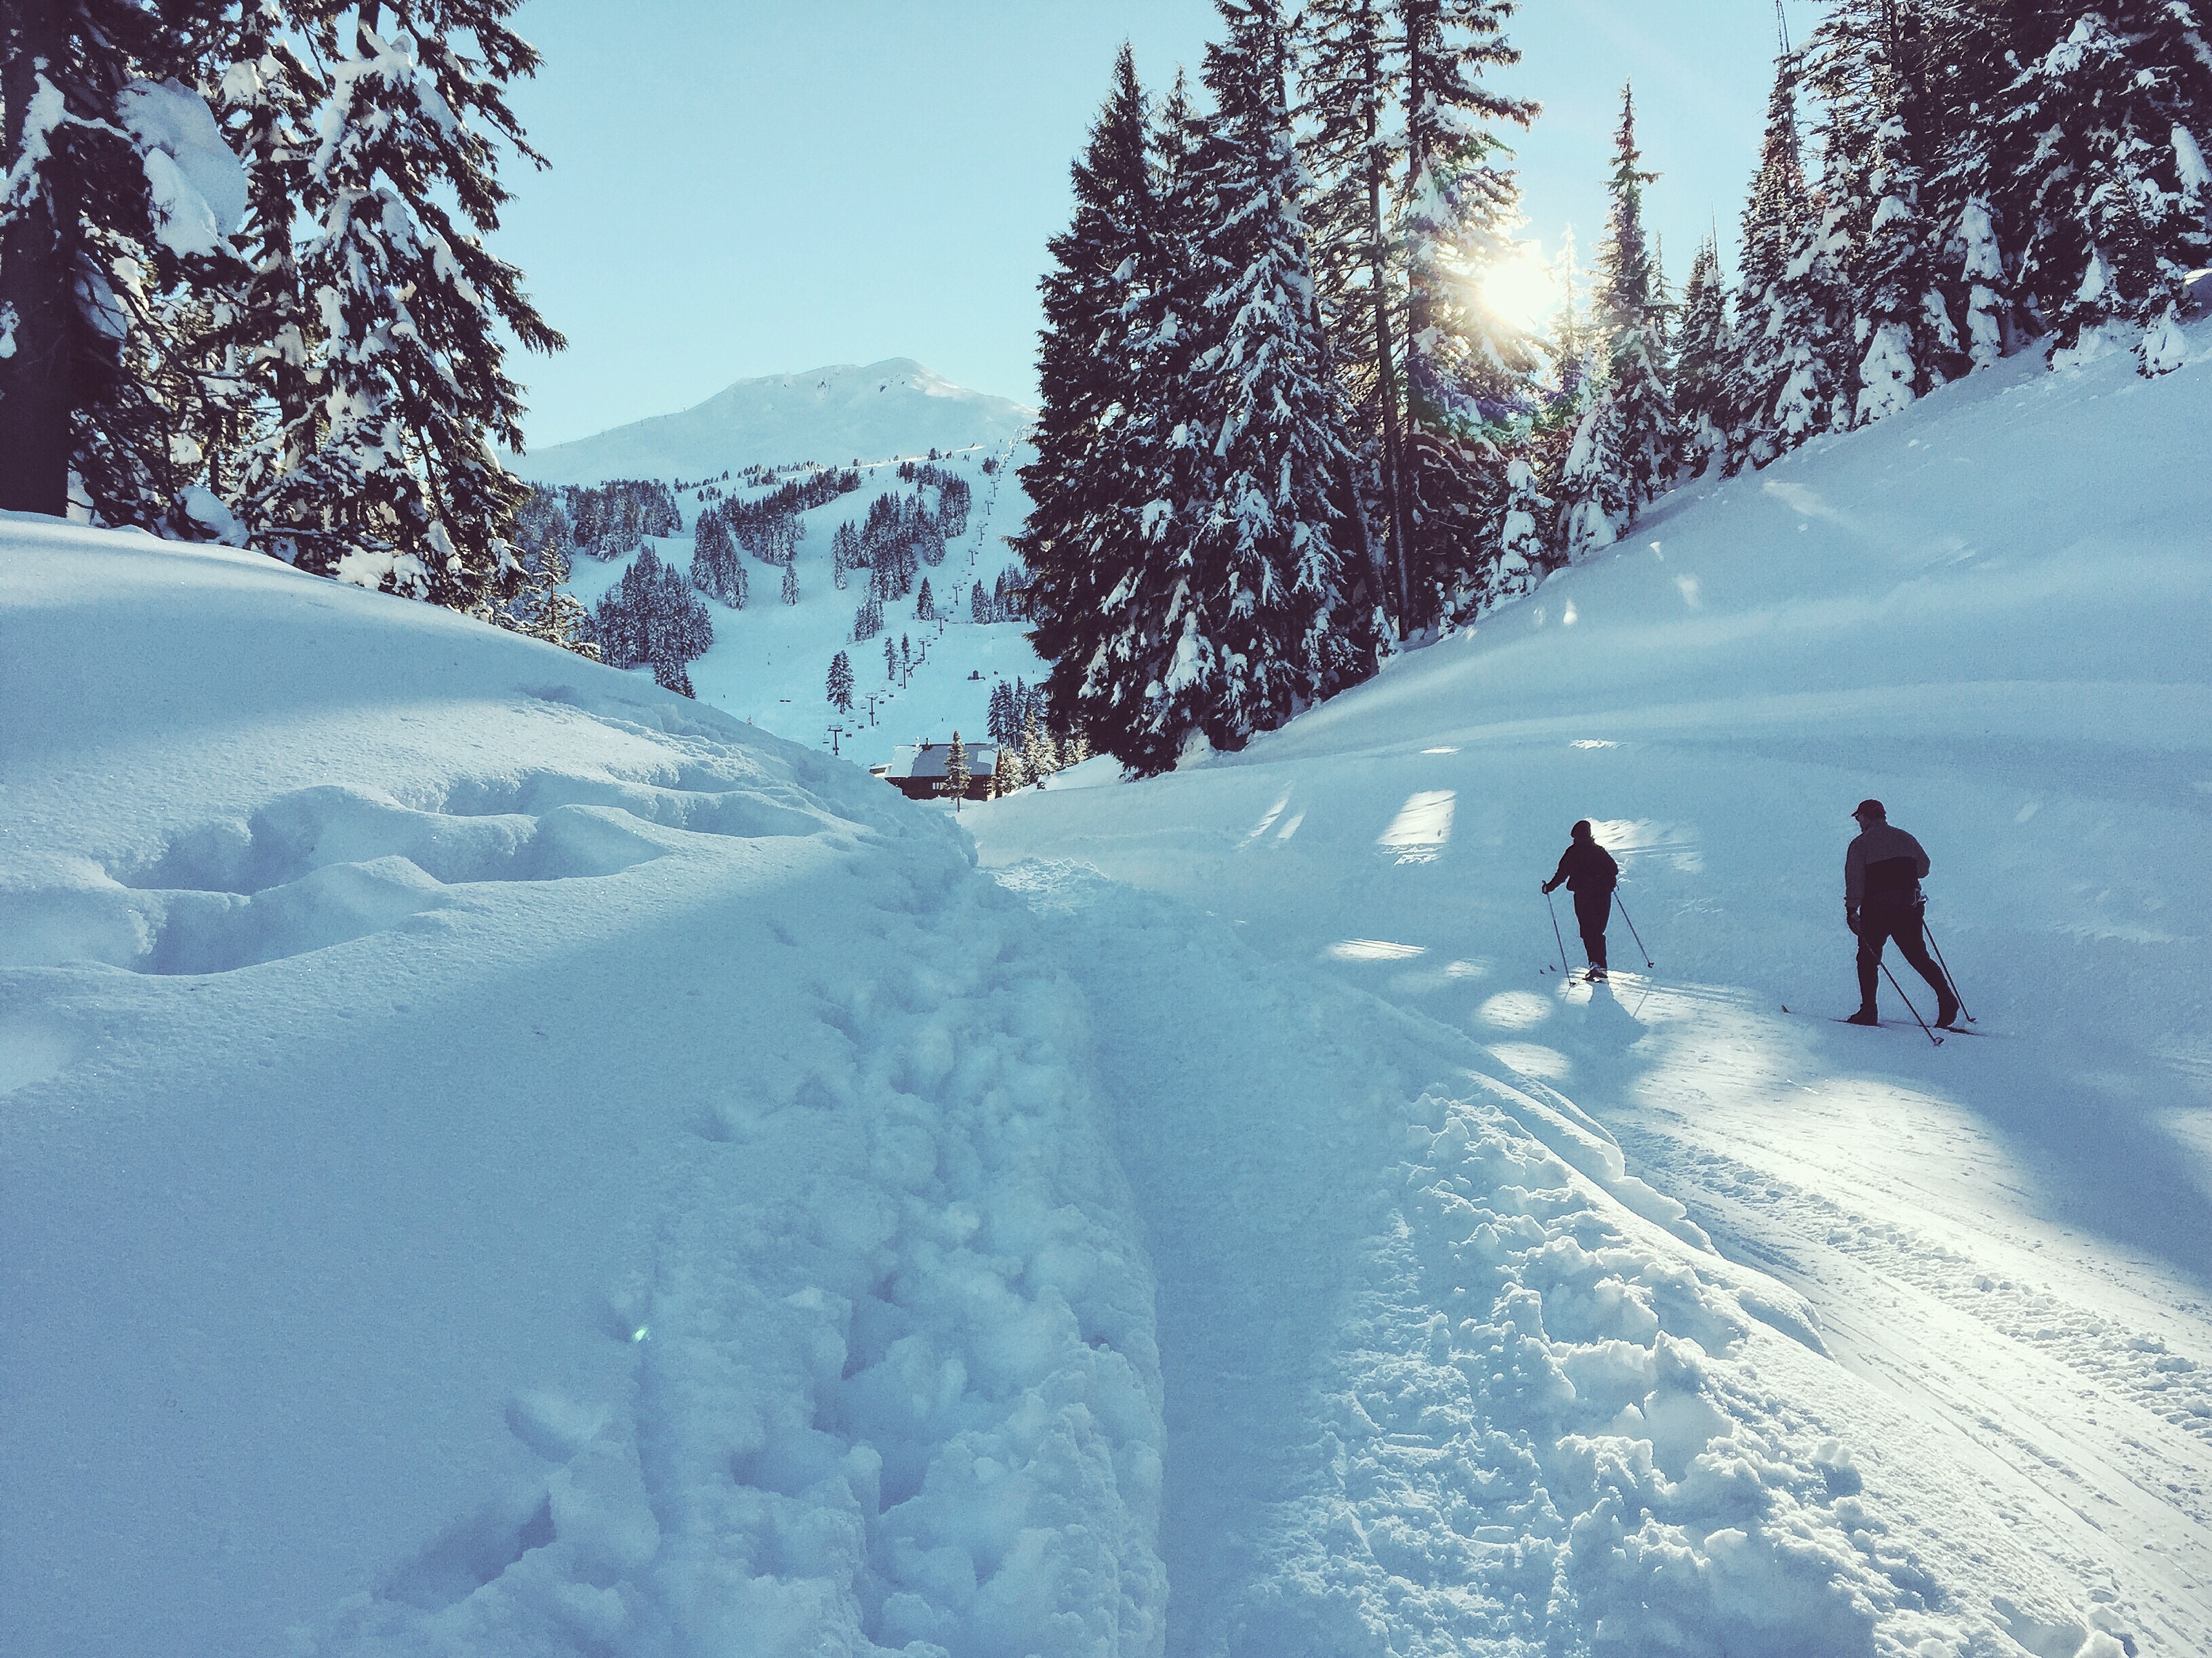
landscape, nature, forest, person, snow, cold, winter, sport, adventure, mountain range, recreation, bend, weather, exercise, lifestyle, leisure, healthy, season, fitness, activity, winter sport, outdoors, mt, outside, sports, resort, mountains, ski, footwear, cascades, active, piste, skier, hobby, oregon, freezing, ski touring, cross country, cross country skiing, ski mountaineering, xcountry ski, xcountry, bachelor, geological phenomenon